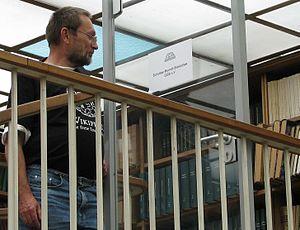
Le Gesellschaft für Geschichte des Brauwesens est une Association à but non lucratif pour le soutien, la recherche, et la documentation de l'histoire des techniques de brassage. Le GGB est situé à Berlin-Wedding, sur Seestrasse.